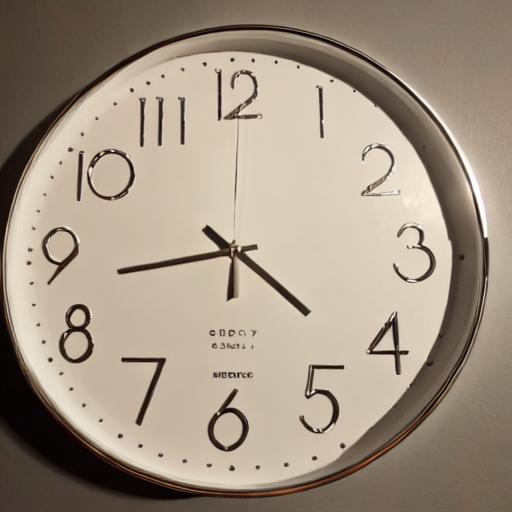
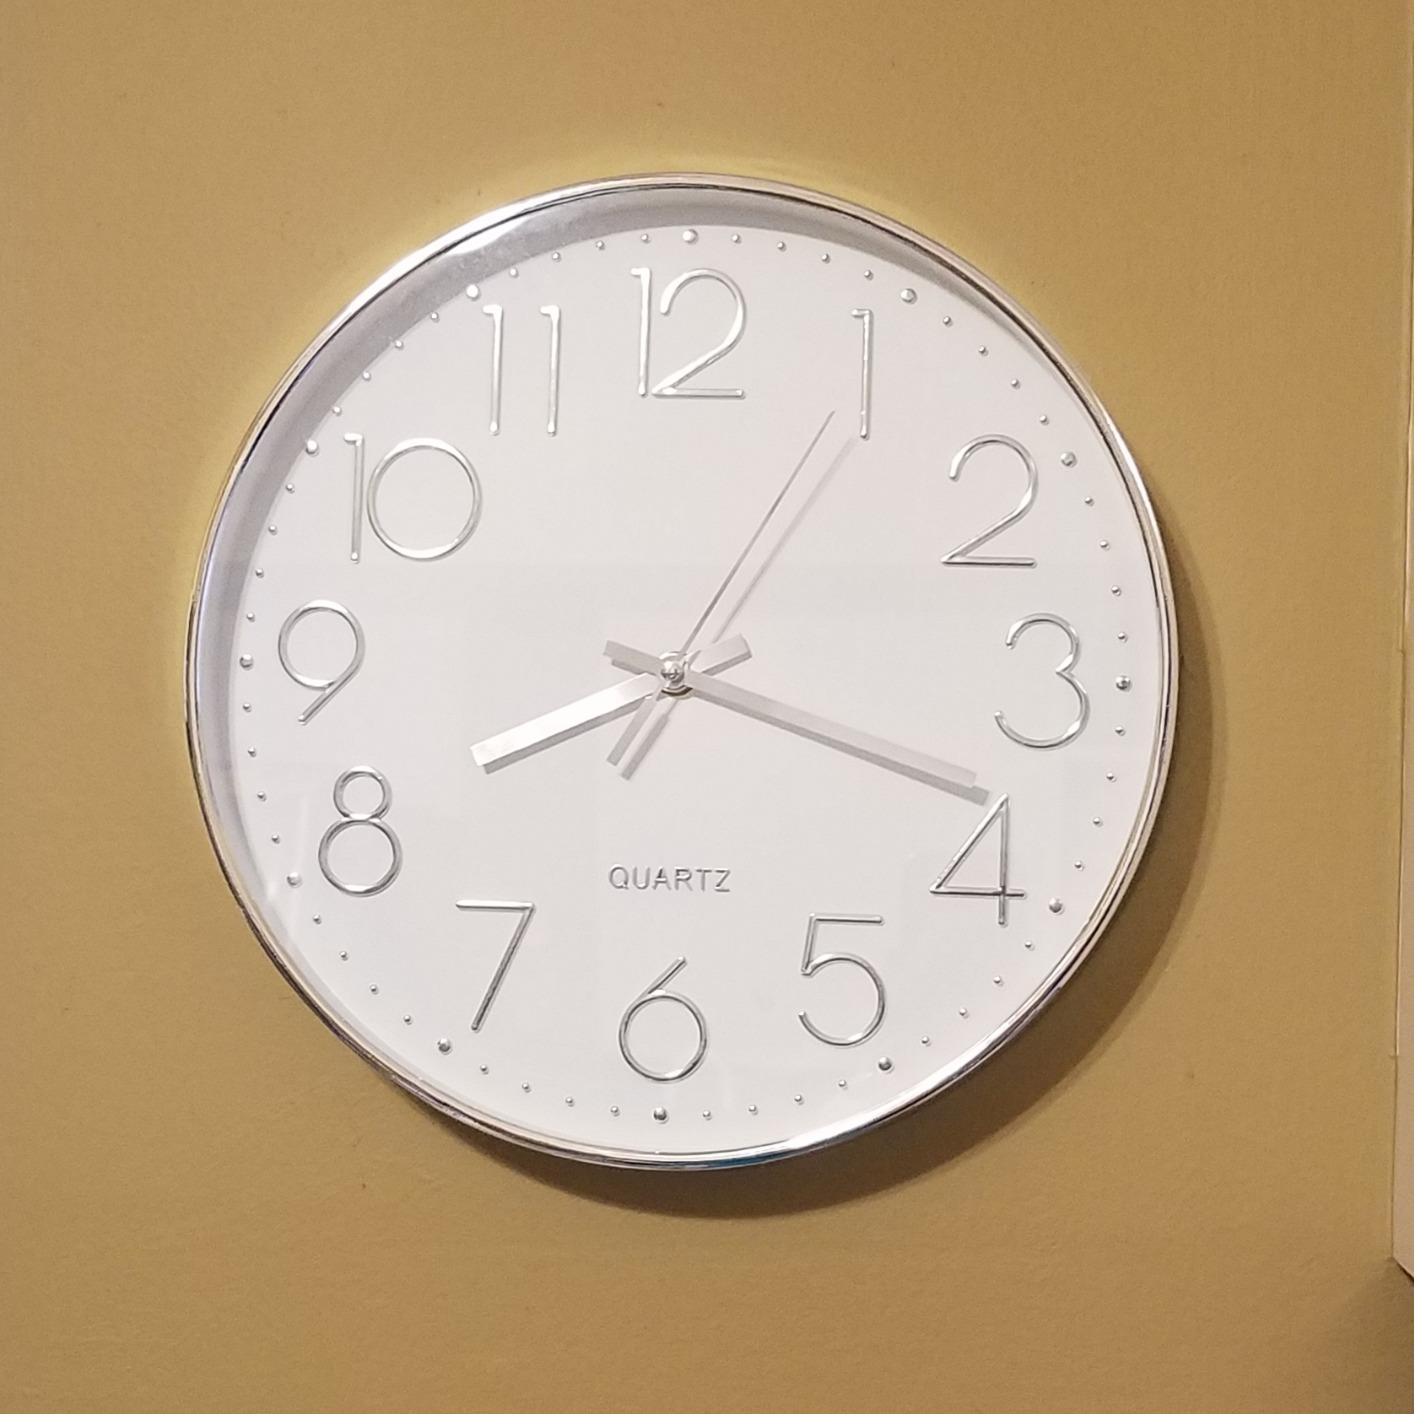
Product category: clock
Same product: no